Bell Rocket Belt

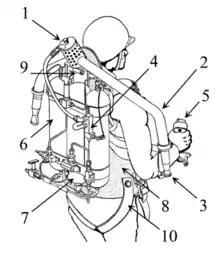
, 1966 rocket pack "Bell Rocket Belt"

All existing rocket packs are based on the construction of the "Bell Rocket Belt" pack, developed from 1960 to 1969 by Wendell Moore.